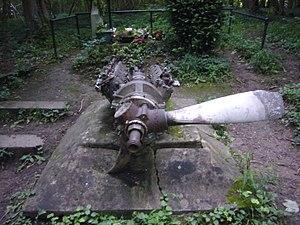
Monument de Longpont (Aisne) à la mémoire du Lieutenant André Monty, abattu en 1940 par des Bf 109 &amp
Longpont est une commune française située dans le département de l'Aisne, en région Hauts-de-France. Elle se distingue par son abbaye cistercienne en partie détruite.
Le Morane-Saulnier MS.406 est le premier avion de chasse moderne des années 1930 à entrer en service dans les unités de l'Armée de l'air, et sans doute l'un des avions de combat français les plus connus de la Seconde Guerre mondiale. Il est le premier chasseur français dépassant les 400 km/h, et l'un des deux seuls types d'appareil français construits à plus de 1 000 exemplaires, avec le Potez 63.